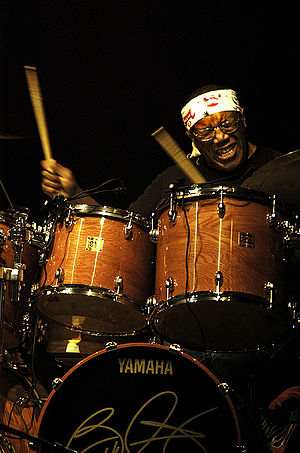
Billy Cobham
Billy Cobham.
"William ""Billy"" Cobham er en trommeslager, percussionist, komponist og orkesteleder. Cobham flyttede som ganske lille til New York, hvor han studerede på High School of Music and Art. Sidst i 1960'erne begyndte han at akkompagnere pianisten Horace Silver i dennes sekstet. Cobham var med til at danne fusionsbandet Dreams, som bl.a. bestod af musikere som Michael og Randy Brecker.